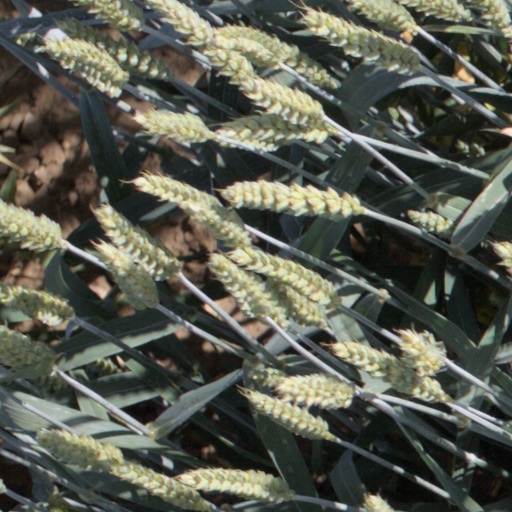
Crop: wheat